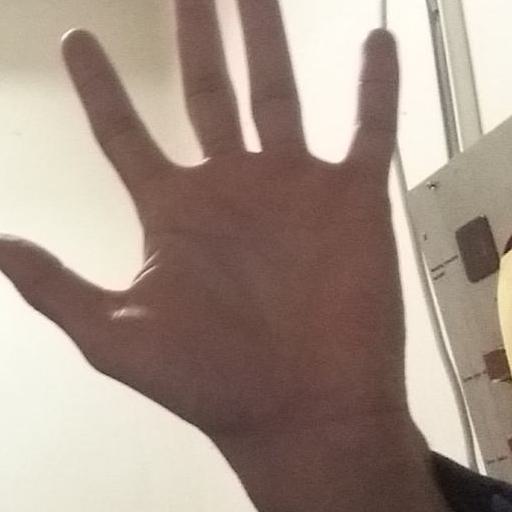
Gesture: palm